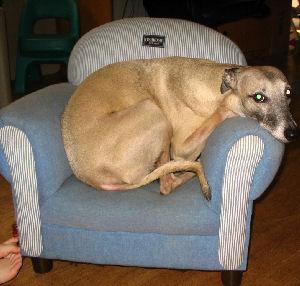
whippet